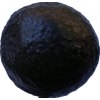
Label: black_avocado